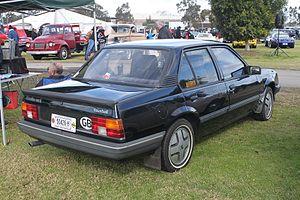
La Vauxhall Cavalier était une voiture familiale produite à Luton, par le constructeur automobile anglais Vauxhall de 1975 à 1995. La première génération et la seconde génération de Cavalier, produites entre 1975 et 1981 puis de 1981 à 1988, étaient basées sur les seconde et troisième génération d'Opel Ascona avec quelques différences. La troisième et dernière génération, produite entre 1988 et 1995, était en tout points identique à l'Opel Vectra.